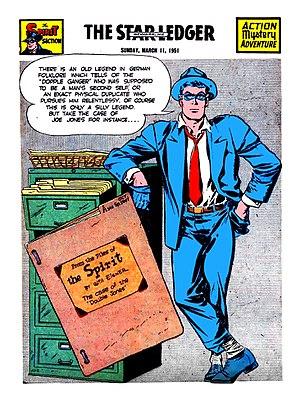
William Erwin Eisner, dit Will Eisner, est un auteur de bande dessinée américain né le 6 mars 1917 dans le borough new-yorkais de Brooklyn et mort le 3 janvier 2005 à Lauderdale Lakes à 87 ans, des suites d'un quadruple pontage coronarien. Créateur du Spirit ainsi que du concept de « roman graphique » et de ses premières applications aux États-Unis, théoricien et directeur éditorial, c'est une figure majeure de la bande dessinée du XXᵉ siècle et l'un de ses plus grands auteurs.
Denny Colt, dit Le Spirit est un justicier masqué créé par Will Eisner dans les pages du dimanche d'un quotidien américain Register and Tribune Syndicate le 2 juin 1940, qui donne son nom à une série dont la narration et les graphismes ont inspiré nombre d'auteurs, et qui est considérée comme un classique de la bande dessinée.